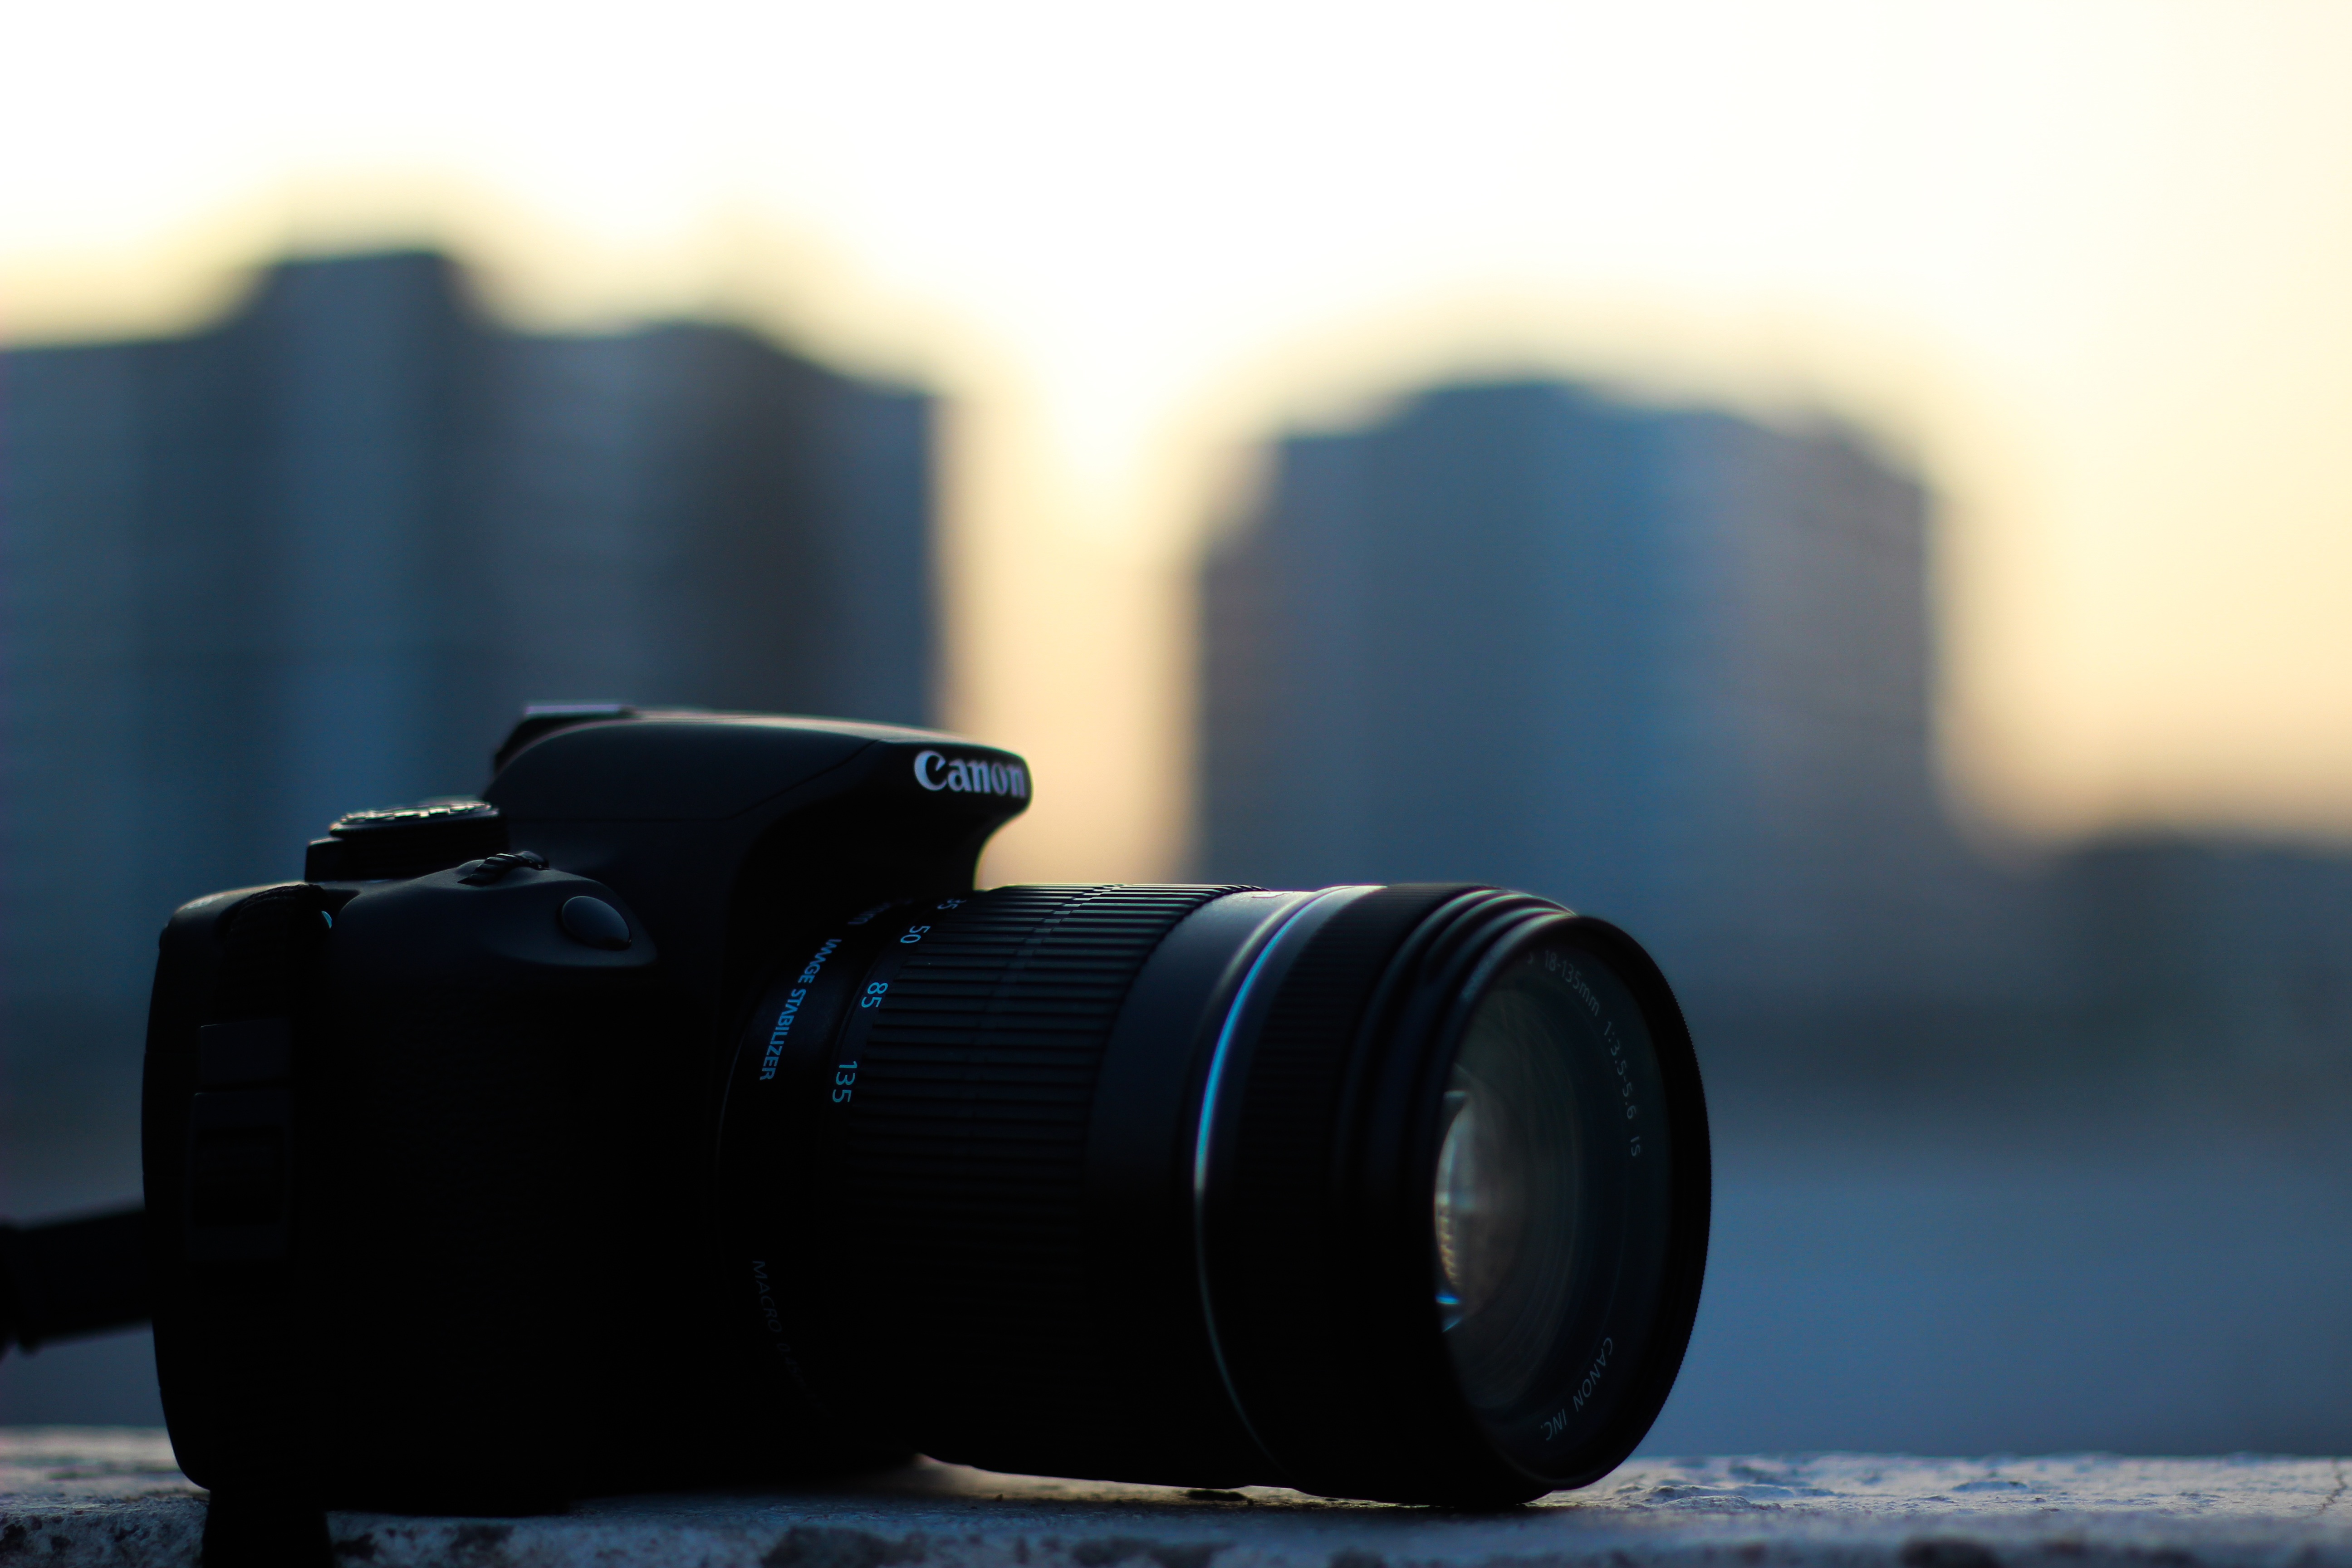
light, camera, photography, blue, reflex camera, digital camera, photograph, camera lens, digital slr, single lens reflex camera, cameras optics